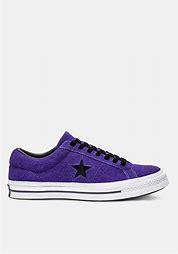
Brand: Converse
Model: One Star Ox